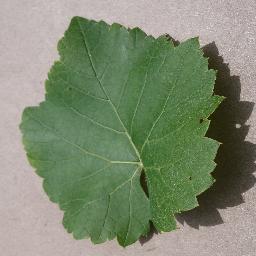
Label: Grape___healthy